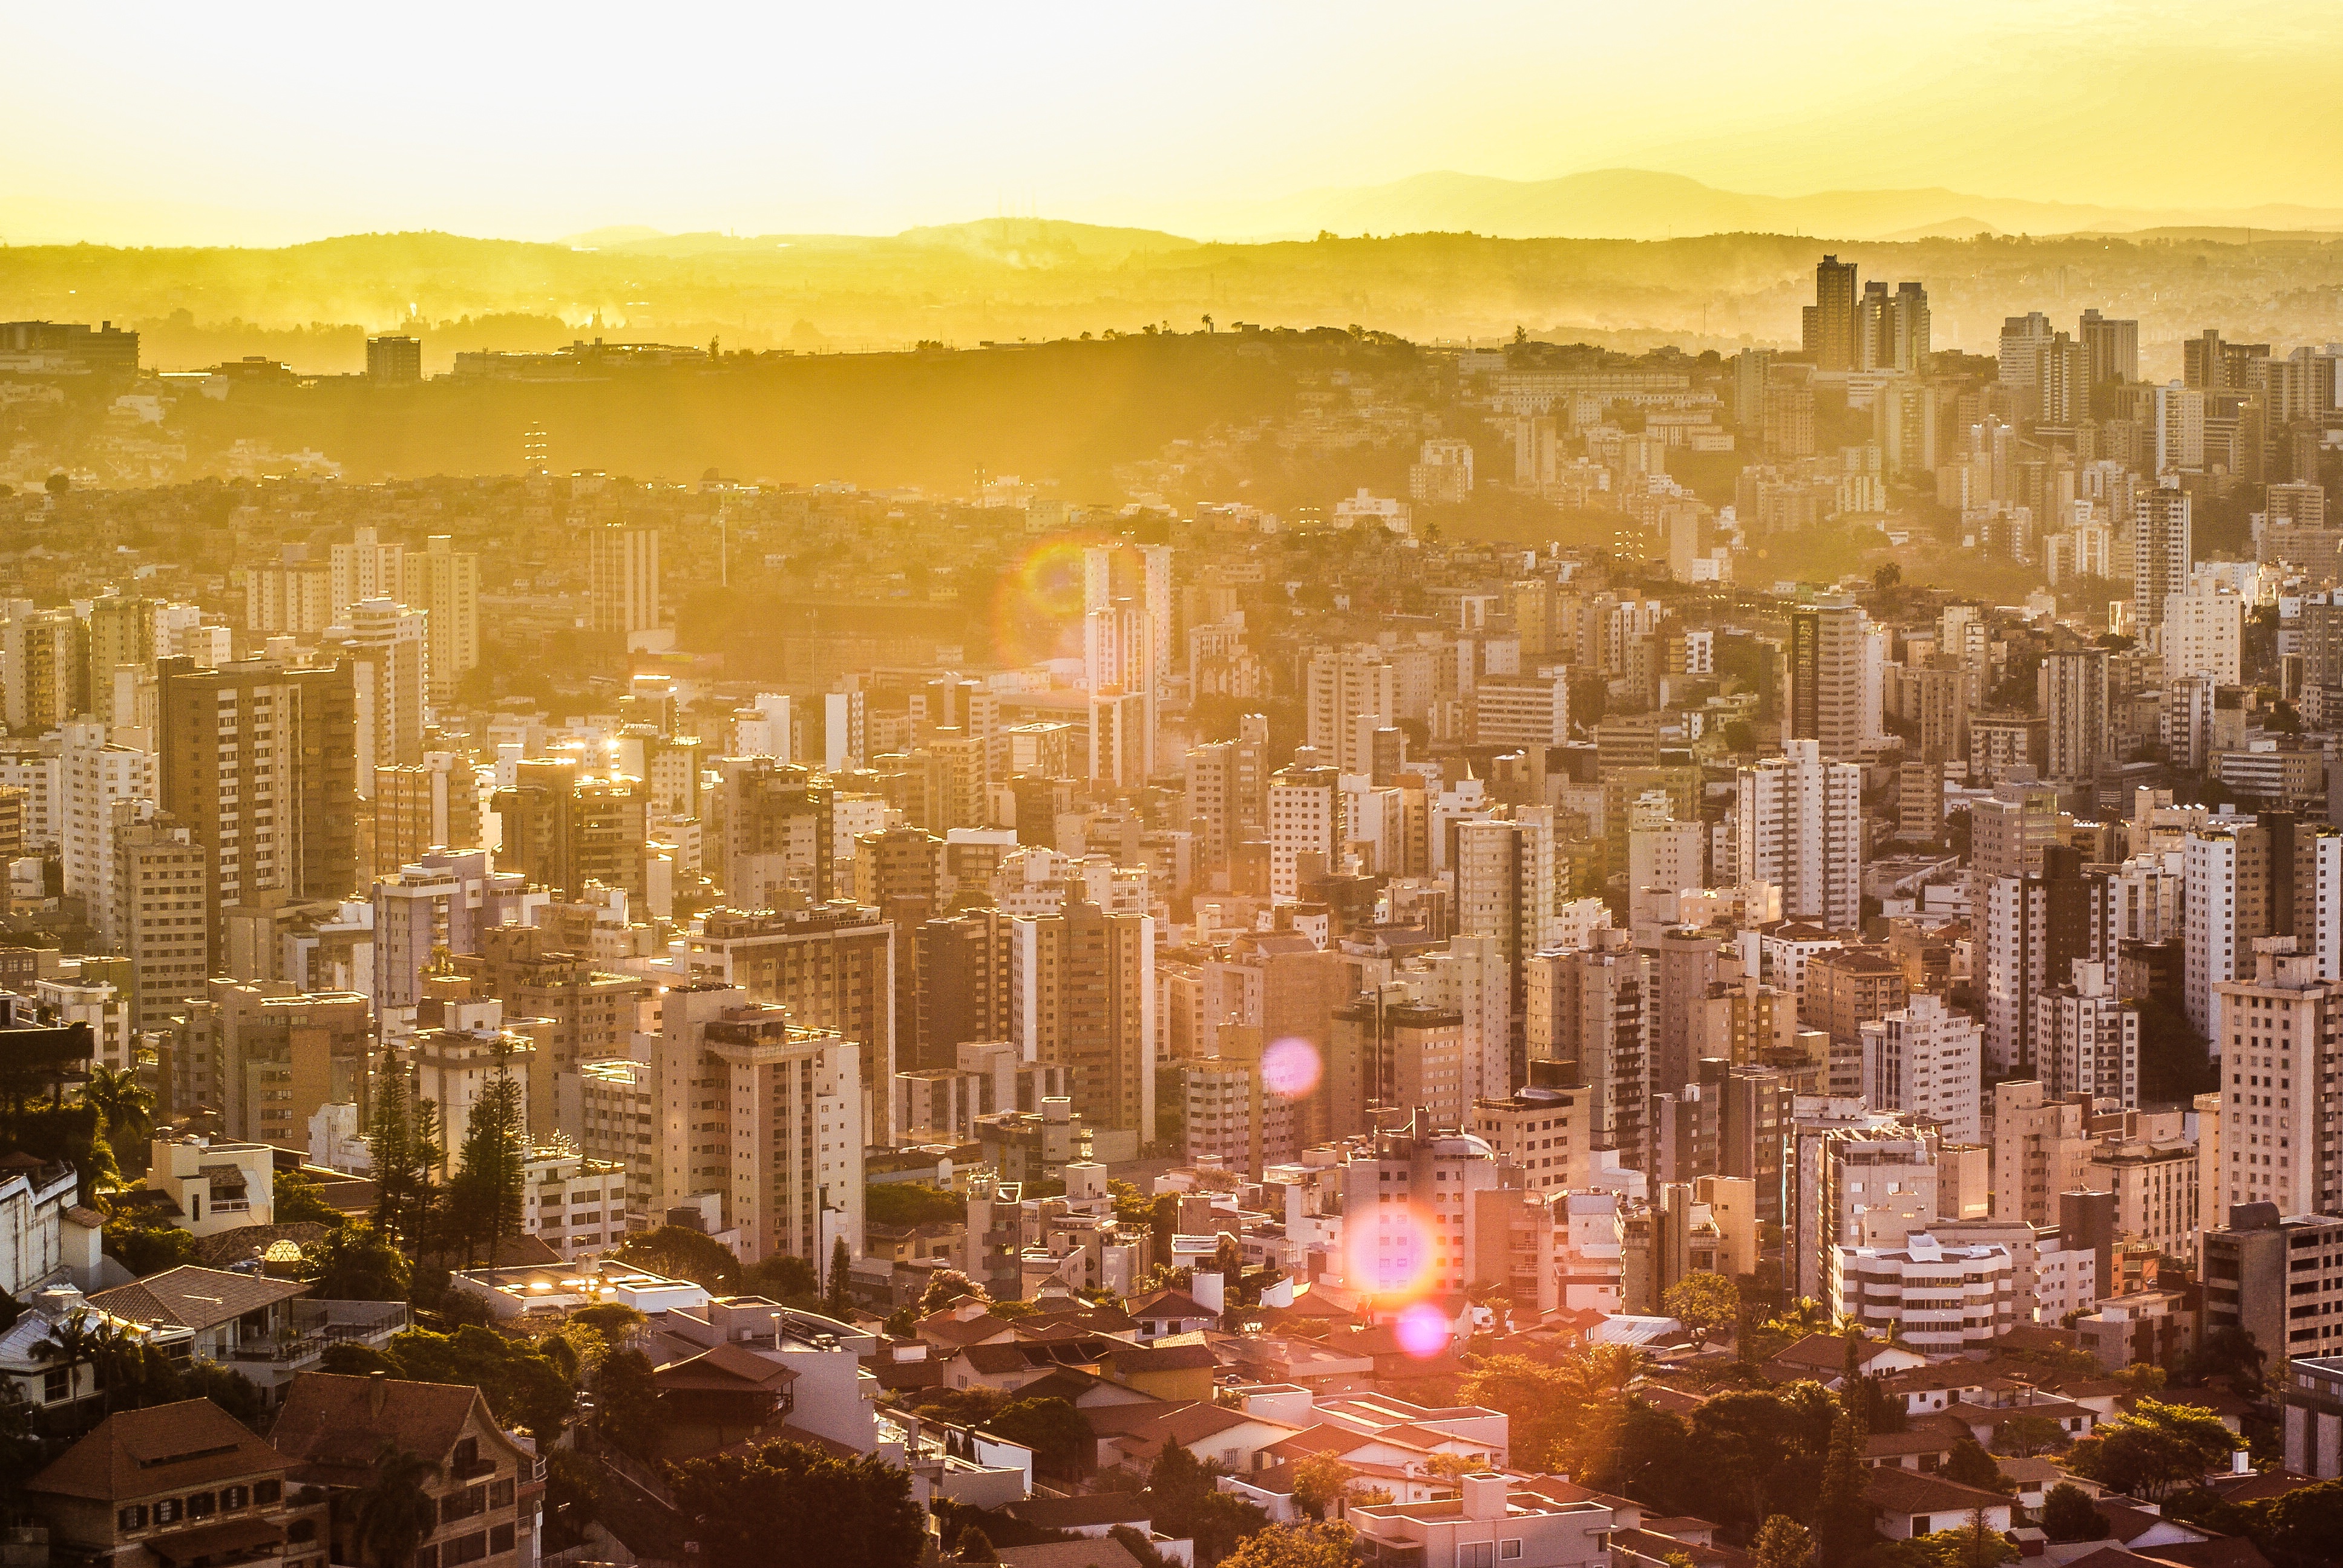
skyline, city, skyscraper, cityscape, downtown, evening, metropolis, human settlement